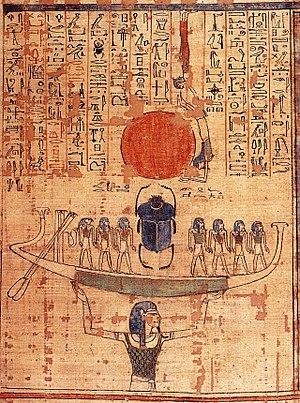
Les dieux et déesses de l’Égypte antique représentent une foule considérable de plus d'un millier de puissances surnaturelles ; divinités cosmogoniques, divinités provinciales, divinités locales, divinités funéraires, personnification de phénomènes naturels ou de concepts abstraits, ancêtres déifiés, démons, génies, divinités étrangères importées, etc. Le terme égyptien pour dieu est netjer et son plus ancien hiéroglyphe représente vraisemblablement un mat enveloppé de bandelettes de tissu. Pour désigner le concept de la divinité, les glyphes alternatifs sont le faucon sur un perchoir et un personnage accroupi. D'autres termes existent pour désigner une divinité, tel baou ou sekhem mais leur diffusion a été de moindre importance.
Selon les Anciens Égyptiens, la composition de l'être humain dépasse la simple dualité entre le corps et l'âme. Chaque individu compte en lui une dizaine de composantes matérielles et immatérielles qui l'intègrent dans la sphère terrestre du sensible et dans la sphère impalpable des dieux et ancêtres. Après la mort, grâce à ses composantes éthérées, l'individu peut espérer une survie posthume dans la tombe et une existence immortelle auprès des puissances surnaturelles qui règlent les phénomènes cosmiques. La conservation du souffle de vie est cependant conditionnée par le respect, la vie durant, des principes de la Maât et par la maîtrise efficace de la magie-Heka. Cette dernière est à la fois une puissance intérieure et un savoir livresque qui permettent aux humains de s'assimiler aux dieux.